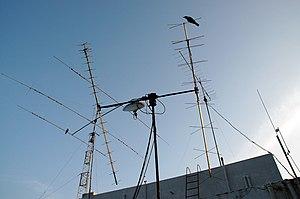
Les radioamateurs sont des personnes qui pratiquent, sans intérêt pécuniaire, un loisir technique permettant d'expérimenter les techniques de transmission et par conséquences d'établir des liaisons radio avec d'autres radioamateurs du monde entier. Beaucoup d'avancées technologiques sont dues aux radioamateurs, c'est par exemple grâce à eux que les fréquences au-dessus de 30 MHz sont aujourd'hui utilisées. L'activité radioamateur permet d'acquérir ainsi des connaissances techniques dans les domaines de la radio et de l'électronique et de développer des liens d'amitié entre amateurs de différents pays.